Irwin Shaw

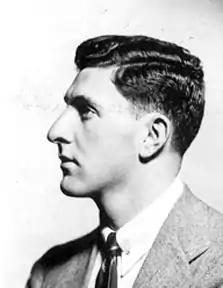
Shaw in his CUNY years,

Shaw was born Irwin Gilbert Shamforoff in the South Bronx, New York City, to Jewish immigrants from Nizhyn, Ukraine His parents were Rose and Will. His younger brother, David Shaw, became a noted Hollywood producer and writer. Shortly after Irwin's birth, the Shamforoffs moved to Brooklyn. Irwin changed his surname upon entering college. He spent most of his youth in Brooklyn, where he graduated from Brooklyn College with a Bachelor of Arts degree in 1934.